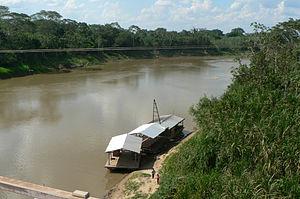
Le río Orthon est une rivière du nord de la Bolivie sous-affluente de l'Amazone via le río Beni puis le río Madeira.